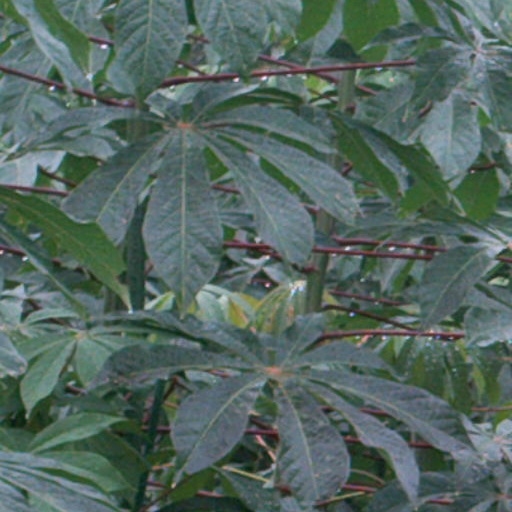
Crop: cassava